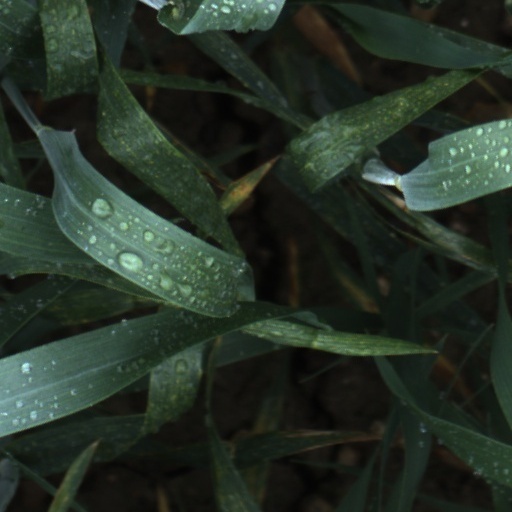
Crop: wheat